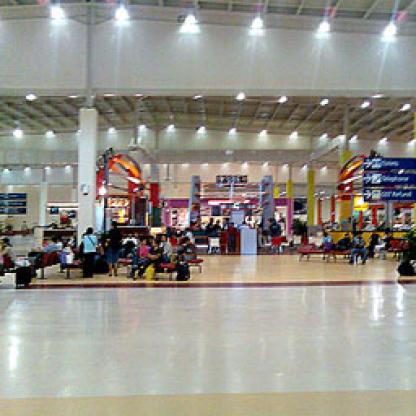
Scene: Indoor